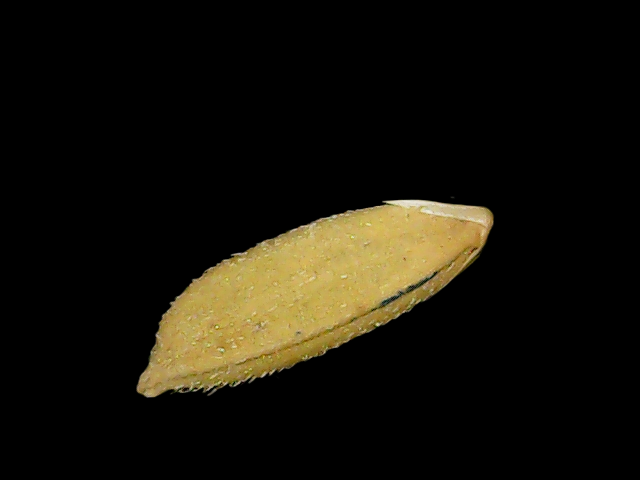
Rice variety: Binadhan17